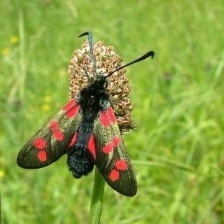
Species: SIXSPOT BURNET MOTH